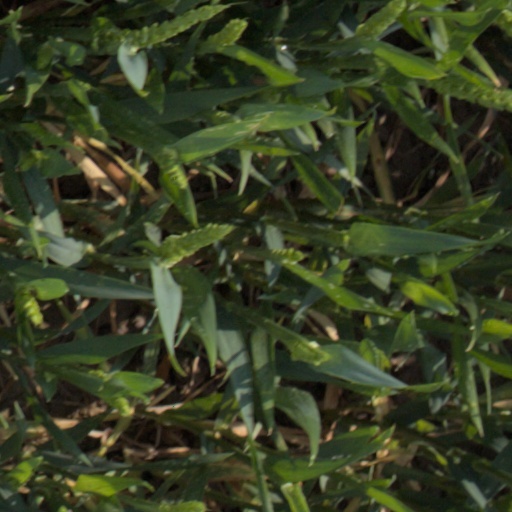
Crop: wheat